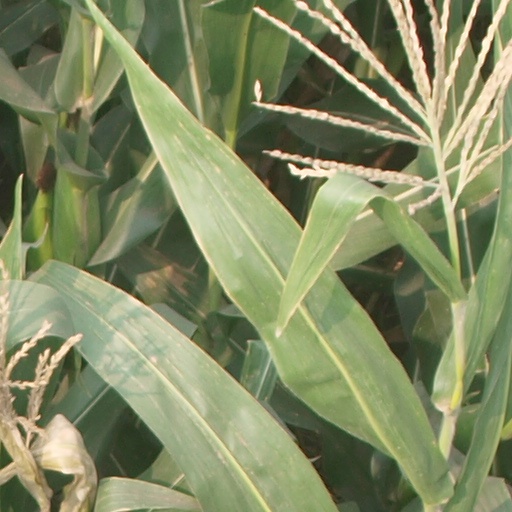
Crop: maize; corn